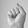
ASL letter: S